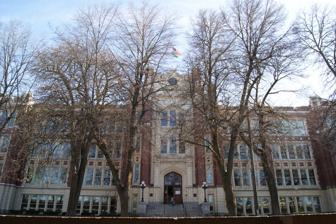
Building: Lewis and Clark High School
Country: United States of America
Year built: 1912
Lewis and Clark High School North entrance on 4th Avenue Address 521 W. 4th Ave. Spokane , Washington 99204 United States Coordinates 47°39′07″N 117°25′12″W / 47.652°N 117.42°W / 47.652; -117.42 Information Former names Central School, Spokane High School, South Central High School Type Public High School Motto Fides, Noscentia, Virtus (Faith, Knowledge, Virtue) Established 1883 ( 1883 ) School district Spokane Public Schools Superintendent Adam Swinyard NCES School ID 530825001388 Principal Ivan Corley Teaching staff 88.60 (FTE) Grades 9–12 Enrollment 1,672 (2023-2024) Student to teacher ratio 18.87 Campus type Urban Color(s) Orange and Black Fight song LC Fight Song Athletics WIAA Class 4A Athletics conference Greater Spokane League Team name Tigers Rivals Joel E. Ferris High School Newspaper 𝘛𝘪𝘨𝘦𝘳 𝘛𝘢𝘭𝘬 𝘓𝘊 𝘛𝘝 𝘕𝘦𝘸𝘴𝘳𝘰𝘰𝘮 𝘛𝘩𝘦 𝘛𝘪𝘨𝘦𝘳 𝘛𝘳𝘪𝘣𝘶𝘯𝘦 Yearbook The Tiger Website www .spokaneschools .org /lewisclark United States historic place Lewis and Clark High School U.S. National Register of Historic Places Built 1912 Architect Loren L. Rand Architectural style Late Gothic Revival NRHP reference No. 01001288 Added to NRHP November 30, 2001 Lewis and Clark High School is a four-year public secondary school in Spokane, Washington , United States. Opened in 1912, it is located at 521 W. Fourth Ave. in the Cliff/Cannon neighborhood of downtown Spokane, bounded by I-90 to the north and MultiCare Deaconess Hospital to the west. It replaced South Central High School, destroyed by fire in 1910, and was named for the two leaders of the Corps of Discovery . History and facilities 1883–1908 Central School between 1883 and 1891 Central School, a two-story wooden building, was the first school located on the southwest block at Fourth and Stevens. A four-room school, it opened 142 years ago in October 1883. In 1890, citizens voted bonds to build a new high school and four elementary schools. The old Central school building was moved to the corner of Fifth and Bernard and became a private school. The new high school, first known as "Spokane High School," was constructed on the Fourth and Stevens site and opened in 1891. By 1906, the influx of immigrants and subsequent boom in Spokane's population created a need for a second high school. North Central High School was built and opened in 1908 to serve the students on the north side the river. Spokane High School became known as South Central High School. South Central Fire South Central High School, ca. 1910 Fire destroyed South Central High School in 1910, shortly after sunrise on June 21. The blaze destroyed the interior of the school but left the remains of the exterior walls standing. In January 1911, citizens passed a bond issue of $500,000 to pay for replacement of the school. In a ceremony, former President Teddy Roosevelt laid the cornerstone of the school on April 8, 1911. Students attended classes at North Central while work progressed on the new school. Problems in construction and strikes by workers delayed the opening until April 1912. Meanwhile, the Spokane Daily Chronicle encouraged readers to enter a contest to suggest names for the new high school. Richard Hargreaves, the principal of North Central, suggested the names of Lewis and Clark , using one name for each high school, North and South Central. The school board settled for naming the south side school Lewis and Clark High School. Renovation 2001 classroom addition and new skybridge to the field house.  Historic entry to the former administration building is in the foreground.  View is looking southeast with S. Stevens Street visible. Between 1999 and 2001 the school underwent a major renovation and addition.  This included addition of new classrooms to the east side of the school, replacement of the former field house with a new E. L. Hunter Field House, and a skybridge over S. Stevens Street to the east to connect the school building to the new field house. In 2020, a third complex with a commons and cafeteria was added with two floors of classrooms, connected to the west side of the main building. 2001 E.L. Hunter Field House to the east of the historic school building just visible at right.  The view is looking southwest. In 2001, the school was added to the United States National Register of Historic Places and The Washington State Department of Archaeology and Historic Places. Expansion In 2019, work began on a $23.4 million addition to the school, adding eight classrooms, a commons area and a cafeteria. Prior to the construction of the cafeteria, students ate lunch in the hallways or would walk to a cluster of nearby fast food restaurants. This expansion was approved under the same bond that allowed for the replacement of Joe Albi Stadium with a smaller multiuse stadium. With the addition of the commons to the   building's western side, students were no longer allowed to leave campus during school hours and were confined to the commons building for lunch time. Demographics According to NCES (National Center for Education Statistics) public school data for the 2021-2022, and 2022-2023 school years, 1,872 students attended Lewis and Clark, with 498 enrolled as Freshman, 504 Sophomores, 436 Juniors, and 434 Seniors. 51% of the population was male and 40% of the population was female. White students have the biggest ethnic representation at 66.9% with those of two or more races next at 13.1%, Hispanic then follows 9.7%, Asian at 3.2%, African American at 2.7%, Native Hawaiian/ Pacific Islander at 2.3%, American Indian/Alaskan Native at 1.0%. As of the 2023-2024 school year, 31.2% of students were eligible for free lunch, with an additional 6.6% eligible for a price-reduced lunch. The 2022-2023 school year saw a dropout rate of 5.1%, an on-time graduation rate of 92.6%, and extended graduation rate of 2.3 Athletics Lewis and Clark competes in WIAA Class 4A and is a member of the Greater Spokane League in District Eight . State championships Source: Boys basketball: 1926, 1944, 1949 Girls basketball: 2006, 2007, 2008, 2011 Boys cross country: 1961, 1966, 2017 Football: 2007 Boys golf: 2010 Girls golf: 2009 Girls tennis: 2007, 2016 Boys track and field: 1928, 1929, 1944, 1962 Volleyball: 1992, 1994, 2008 Boys wrestling: 1981 Achievements Newsweek Magazine named Lewis and Clark High School one of the top 1500 US High Schools in 2009, 2008, 2007, 2006, and 2005. Sports Illustrated named Lewis and Clark High School one of the top 25 high school sports programs in the nation, ranking it 12th in 2007–08. Notable alumni Ed Bouchee – former MLB player ( Philadelphia Phillies , Chicago Cubs , New York Mets ) Ed Brandt – former MLB player ( Boston Braves , Brooklyn Dodgers , Pittsburgh Pirates ) Jesse Buchanan  – tenth president of the University of Idaho (1946–1954) Abe Cohn - former football player for the University of Michigan Erik Coleman – former National Football League player Paul Dorpat – Washington historian Bill Etter – quarterback at the University of Notre Dame , and CFL player. Neil Everett (Morfitt) – sportscaster for ESPN Gail Cogdill - Former All-American, Pro-Bowl NFL Tight End, Detroit Lions Briann January – WNBA basketball player with Indiana Fever Carolyn Kizer – poet and Pulitzer Prize winner in 1985; studied with Joseph Campbell Tom Kundig – architect Julian Guthrie - journalist and author Dan Lynch – former All-America college football player Katherine Merck – first Miss Rodeo America from Washington State Patrice Munsel – former opera singer and star with the Metropolitan Opera Craig T. Nelson – actor, Coach , Parenthood Scott O'Grady – former U.S. Air Force fighter pilot , famous for the Mrkonjić Grad incident Carol Ohmart – actress and model Matt Piedmont – Emmy winning writer, producer, director, and former Saturday Night Live staff writer Jamie Redman – US National Rowing Team Katelan Redmon – WNBA basketball player with New York Liberty Dario Romero – former CFL player Irwin Rose – Nobel Prize winner in chemistry in 2004 . Eva Silverstein – physicist Tom Sneva – former race car driver, Indianapolis 500 winner in 1983 . Jon Snyder – former member of Spokane City Council and founder of Out There Monthly Magazine. Jack Spring – former MLB player ( Philadelphia Phillies , Boston Red Sox , Washington Senators , Los Angeles Angels , St. Louis Cardinals , Chicago Cubs , Cleveland Indians ) See also Education in Spokane, Washington National Register of Historic Places listings in Spokane County, Washington References